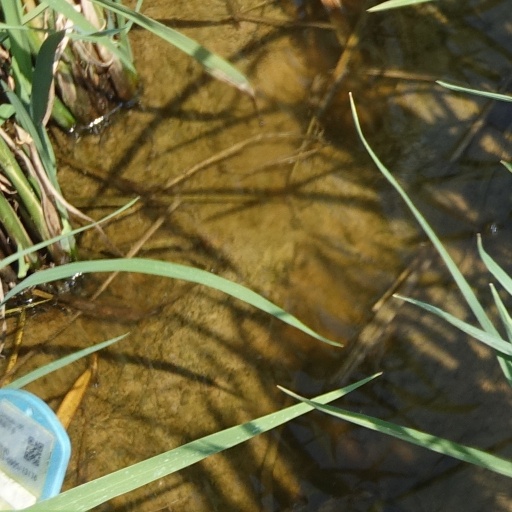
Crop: rice